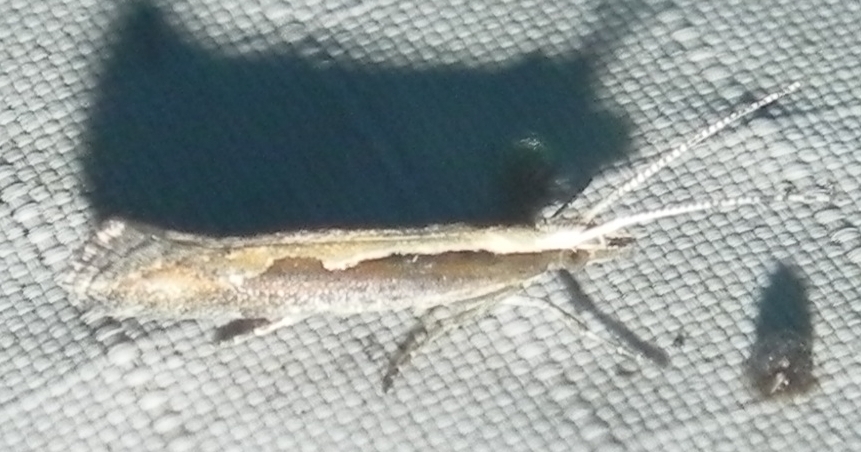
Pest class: diamondback_moth